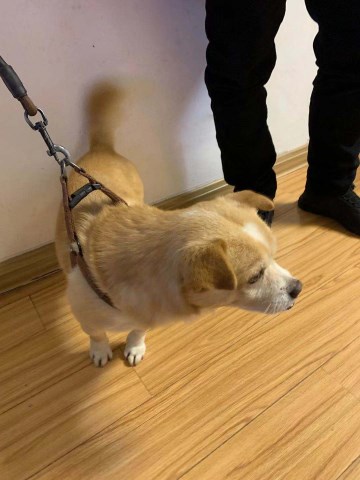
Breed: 2909-n000116-Cardigan